Eurovision Song Contest 1996

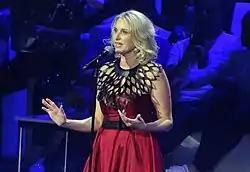
Eimear Quinn, the winning artist of the 1996 Eurovision Song Contest

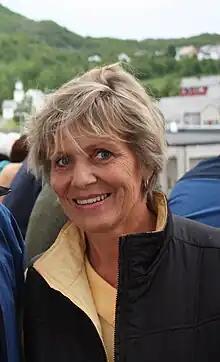
Ragnhild Sælthun Fjørtoft, the Norwegian spokesperson

The Eurovision Song Contest 1996 was produced by the Norwegian public broadcaster (NRK). Odd Arvid Strømstad served as executive producer, Pål Veiglum served as director, Bjarte Ulfstein served as designer, and Frode Thingnæs served as musical director, leading the Norwegian Radio Orchestra. A separate musical director could be nominated by each participating delegation to lead the orchestra during its country's performance, with the host musical director also available to conduct for those countries which did not nominate their own conductor. On behalf of the European Broadcasting Union (EBU), the event was overseen by Christine Marchal-Ortiz as scrutineer.